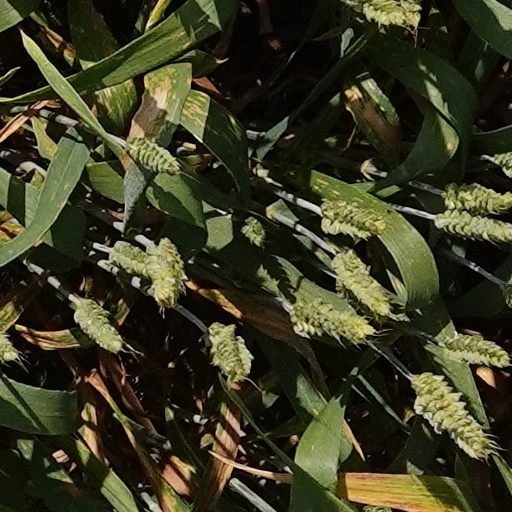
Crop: wheat